Brookwood Farm

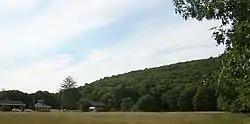
Old Barn in center, Great Blue Hill behind

Brookwood Farm is a historic farm on Blue Hill River Road in Canton, Massachusetts. Some of its fields, but none of the buildings, are in Milton. It is owned by the Commonwealth of Massachusetts and managed by the Department of Conservation and Recreation.